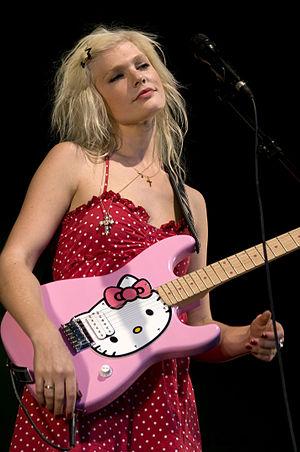
Micky Green en concert au festival Aux Zarbs 2008 (Auxerre, France).
Micky Green, de son vrai nom Michaela Gehrmann, est une chanteuse, auteur-compositrice de pop australienne, née à Adélaïde, le 28 juin 1984.
Hello Kitty est un personnage fictif, et l'un des nombreux personnages créés par la société japonaise Sanrio. Les produits Hello Kitty utilisent généralement des couleurs rose vif et sont reconnaissables par le logo représentant une petite chatte avec un ruban rouge sur la tête. Le copyright date de 1976 et Hello Kitty est maintenant une marque déposée.